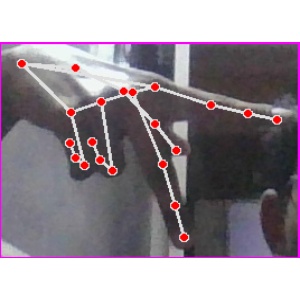
अक्षर: प